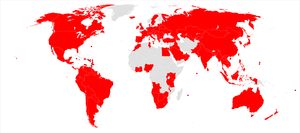
KFC, PFK au Québec, est une chaîne de restauration rapide américaine.